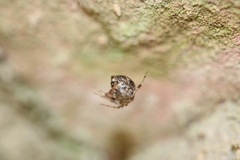
Species: Parasteatoda_tepidariorum